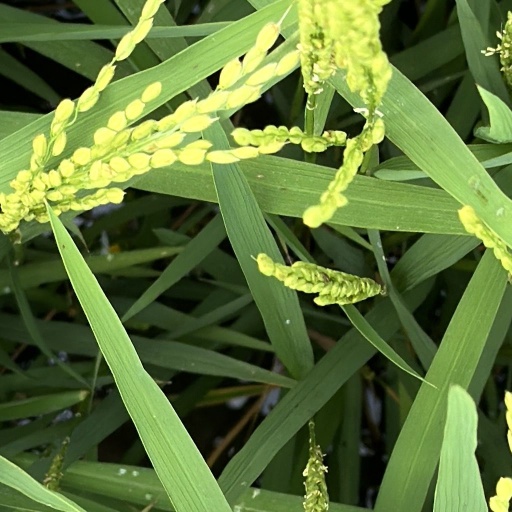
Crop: rice